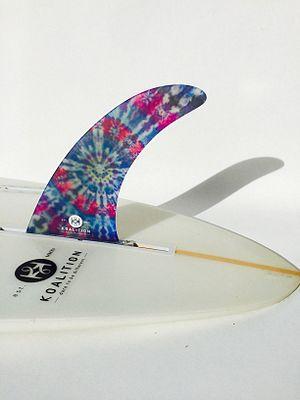
Dérive montée sur une planche de surf
La dérive en surf, appelée également aileron, est située sous la planche. Elles permettent d'assurer le drive de la planche, elles peuvent également être un facteur de stabilité. Selon leurs formes, leurs tailles ou leurs matériaux, elles peuvent influencer le comportement de la planche.